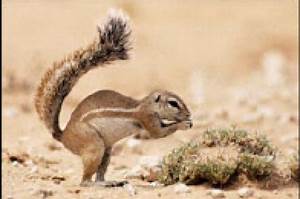
Label: scoiattolo